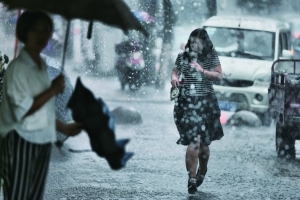
Weather: rain or strom